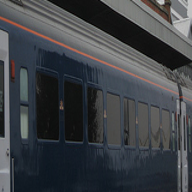
Vehicle type: Trains